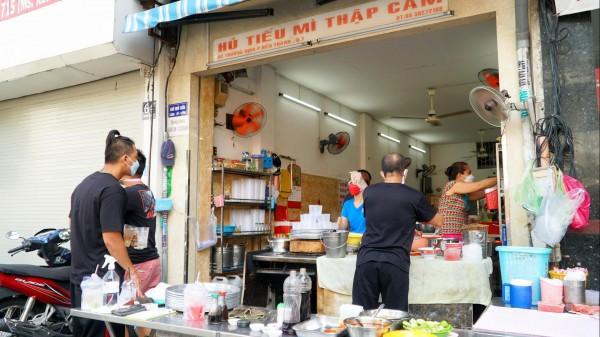
nam thanh niên cột tóc mặc áo đen đang cầm ly nước đá trên tay